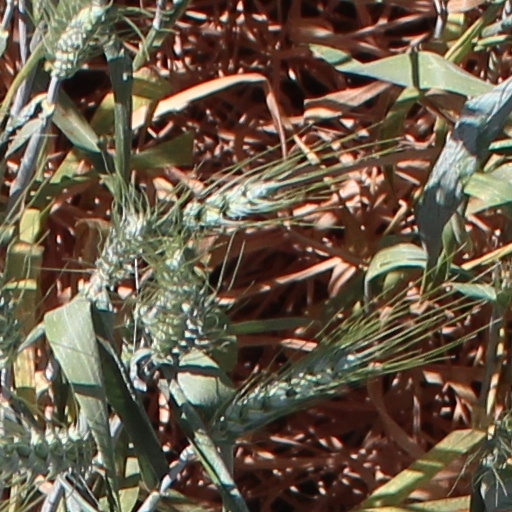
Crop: wheat